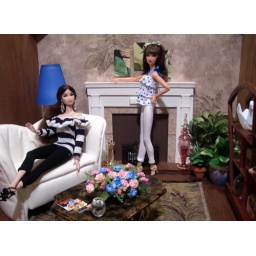
Relaxing after a long day shopping... Kyori black and white outfit by Dolls Fashion Shop